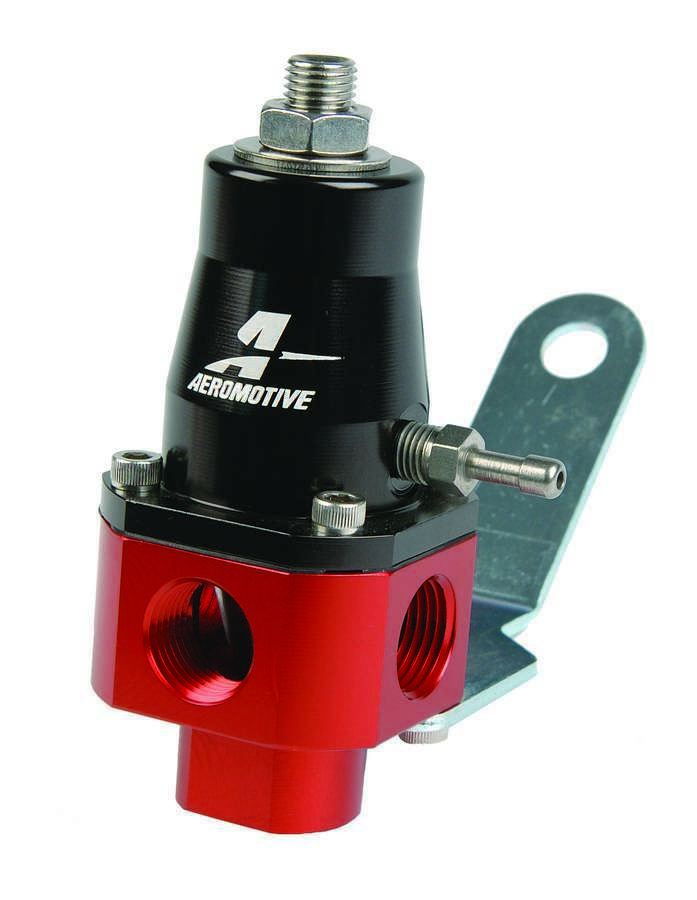
Carbureted Bypass Regulator 3-60 psi
Fuel Pressure Regulator - 3 to 60 psi - In-Line - 3/8 in NPT Inlet - 3/8 in NPT Outlet - 3/8 in NPT Return - Black / Red Anodized - E85 / Gas / Diesel - Each
Brand: Aeromotive
Category: Vehicles & Parts > Vehicle Parts & Accessories > Motor Vehicle Parts > Motor Vehicle Fuel Systems > Fuel Pressure Regulators